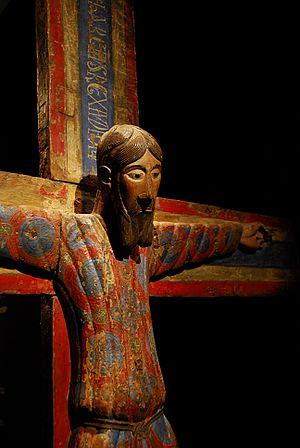
L'histoire de l'Église catholique en Catalogne va de l'Antiquité à nos jours. Son empreinte sur la société des pays catalans est donc présente dans tous ses aspects, non seulement religieux, mais également dans la toponymie, les coutumes, fêtes et célébrations, les dictons populaires, etc.
La Majesté Batlló est un crucifix en bois polychrome du XIIᵉ siècle, qui représente un Christ en croix dans une attitude de Christ en Majesté ou triomphant, sans signes de souffrances. C'est un des plus intéressants exemples de l'iconographie médiévale de ce type en Catalogne. Son origine a été située dans les Pyrénées catalanes dans la comarque de la Garrotxa. Cette œuvre se trouve exposée au musée national d'Art de Catalogne à Barcelone.
Le musée national d'Art de Catalogne, également connu par son acronyme MNAC, se trouve dans la ville de Barcelone. Il est particulièrement renommé pour sa collection d'art roman considérée comme une des plus complètes du monde. Son directeur est Josep Serra i Villalba.